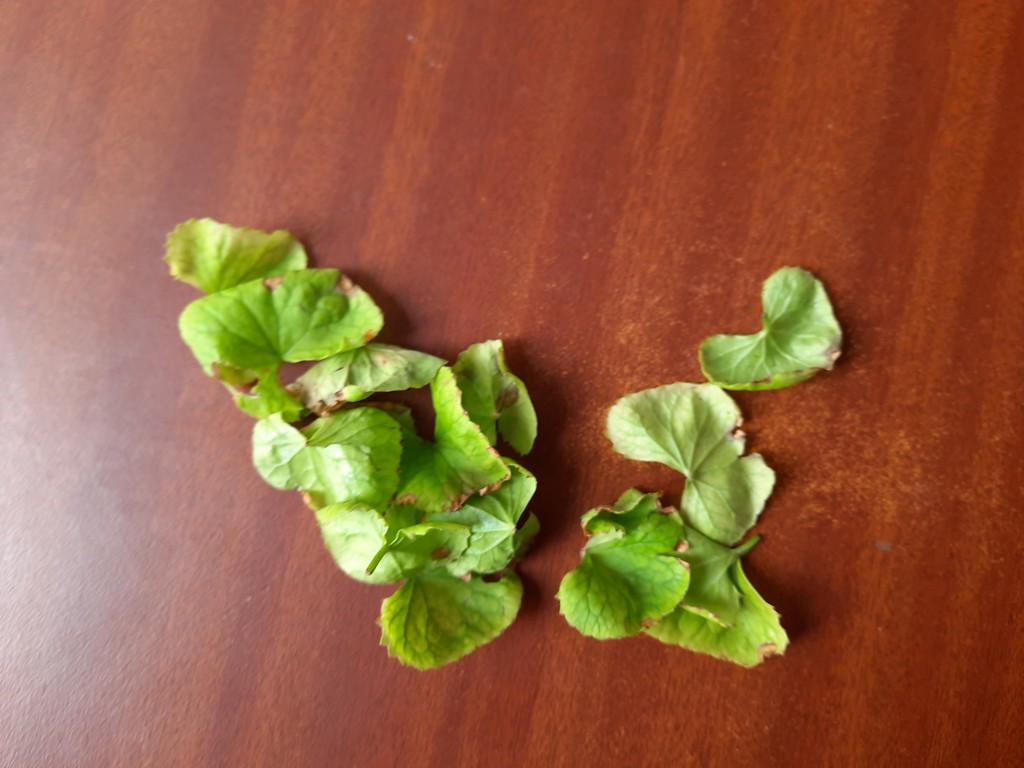
Label: Unhealthy